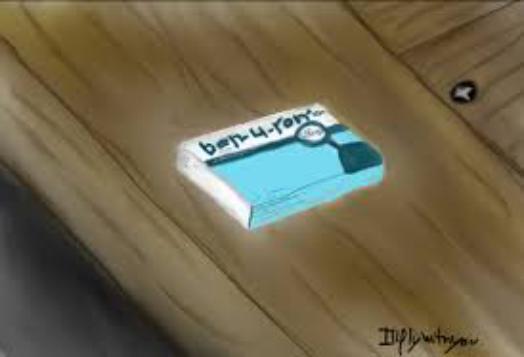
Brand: benuron
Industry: Medical